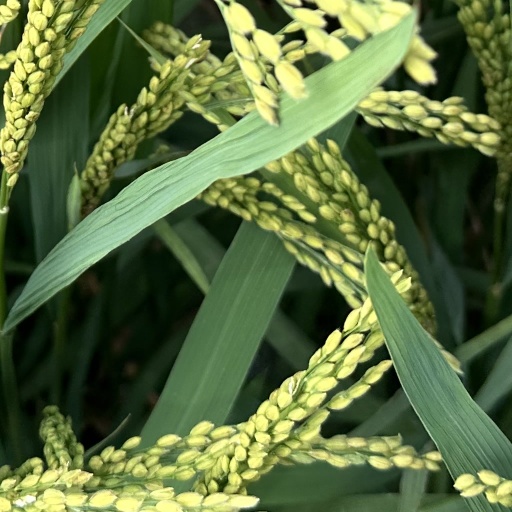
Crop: rice